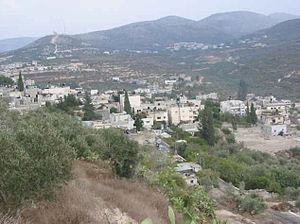
Sebastia est un village palestinien situé à 12-15 km au nord de la ville de Naplouse dans le Gouvernorat de Naplouse au nord de la Cisjordanie.
Cet article recense les sites inscrits au patrimoine mondial en Palestine.